Renato Cioni

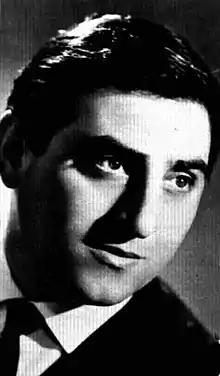
Renato Cioni

Renato Cioni (15 April 1929 – 4 March 2014) was an Italian operatic lyric tenor, particularly associated with the Italian repertory.